Inauguration of John F. Kennedy

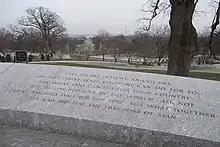
The most famous passage from the inaugural address is etched in stone at Kennedy's gravesite in Arlington National Cemetery, with the Lincoln Memorial and Washington Monument in the background.

Before proceeding to the Capitol in company with outgoing president Dwight D. Eisenhower, Kennedy went to a morning Mass at Holy Trinity Catholic Church in Georgetown. Cardinal Richard Cushing gave the invocation at the inaugural which lasted for 12 minutes. Additional prayers were recited by Archbishop Iakovos of the Greek Orthodox Church and Reverend Dr. John Barclay of the Central Christian Church of Austin, Texas, and a blessing was offered by Rabbi Nelson Glueck. The invocation and prayers lasted a total of 28 minutes. Marian Anderson sang "The Star-Spangled Banner", and a composition by Leonard Bernstein titled "Fanfare for the Inauguration of John F. Kennedy" was played.